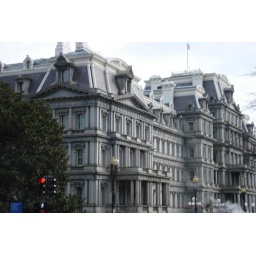
Exec office building by WH